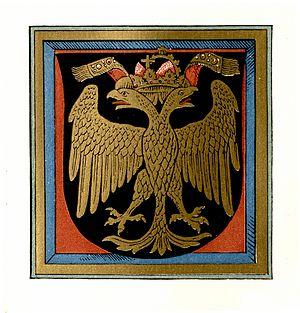
Vienne est la capitale et la plus grande ville de l'Autriche ; elle est aussi l'un des neuf Länder du pays.